Ebro

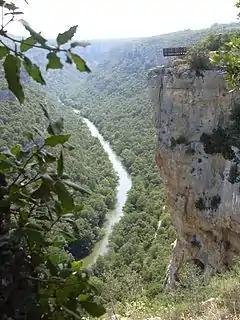
The Ebro gorge in .

The Ebro is the most important river in Spain in terms of length, , and area of drainage basin, . However, the mean annual flow decreased by approximately 29 percent during the 20th century due to many causes: the construction of dams, the increasing demands for irrigation and the evaporation (higher than the rainfall, due to low rainfall, high sunshine and strong and dry winds) from reservoirs in the river basins. This situation has a direct impact on the deltaic system at the mouth of the river because its hydrological dynamics are mainly controlled by the river discharge.